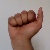
The image shows a hand gesture representing the letter 'A' in Indian Sign Language.